Answer in natural language. Is natural wood threedrawer dresser (marked A) to the right of brown top white leg dining table (marked B)? Choose between the following options: yes or no
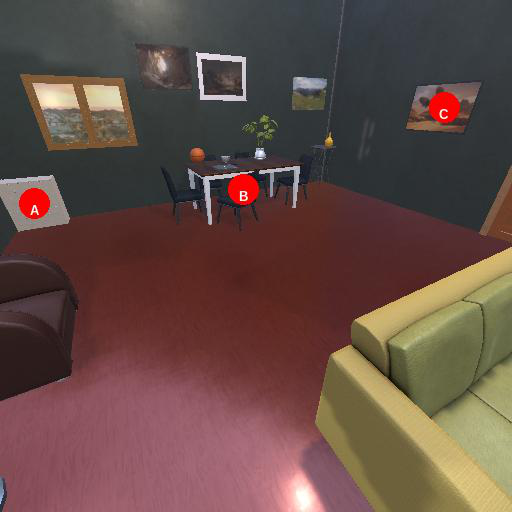
<answer>no</answer>